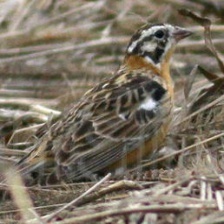
Species: SMITHS LONGSPUR
Scientific name: CALCARIUS PICTUS